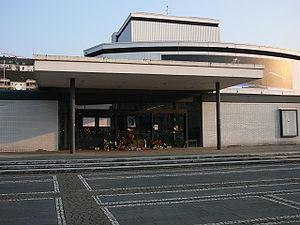
Le Tanztheater Wuppertal est une compagnie de danse contemporaine créée et dirigée par Pina Bausch depuis 1976 et située à Wuppertal en Allemagne. Cette compagnie a introduit la nouvelle forme de danse-théâtre et est considérée comme une référence internationale.